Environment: real
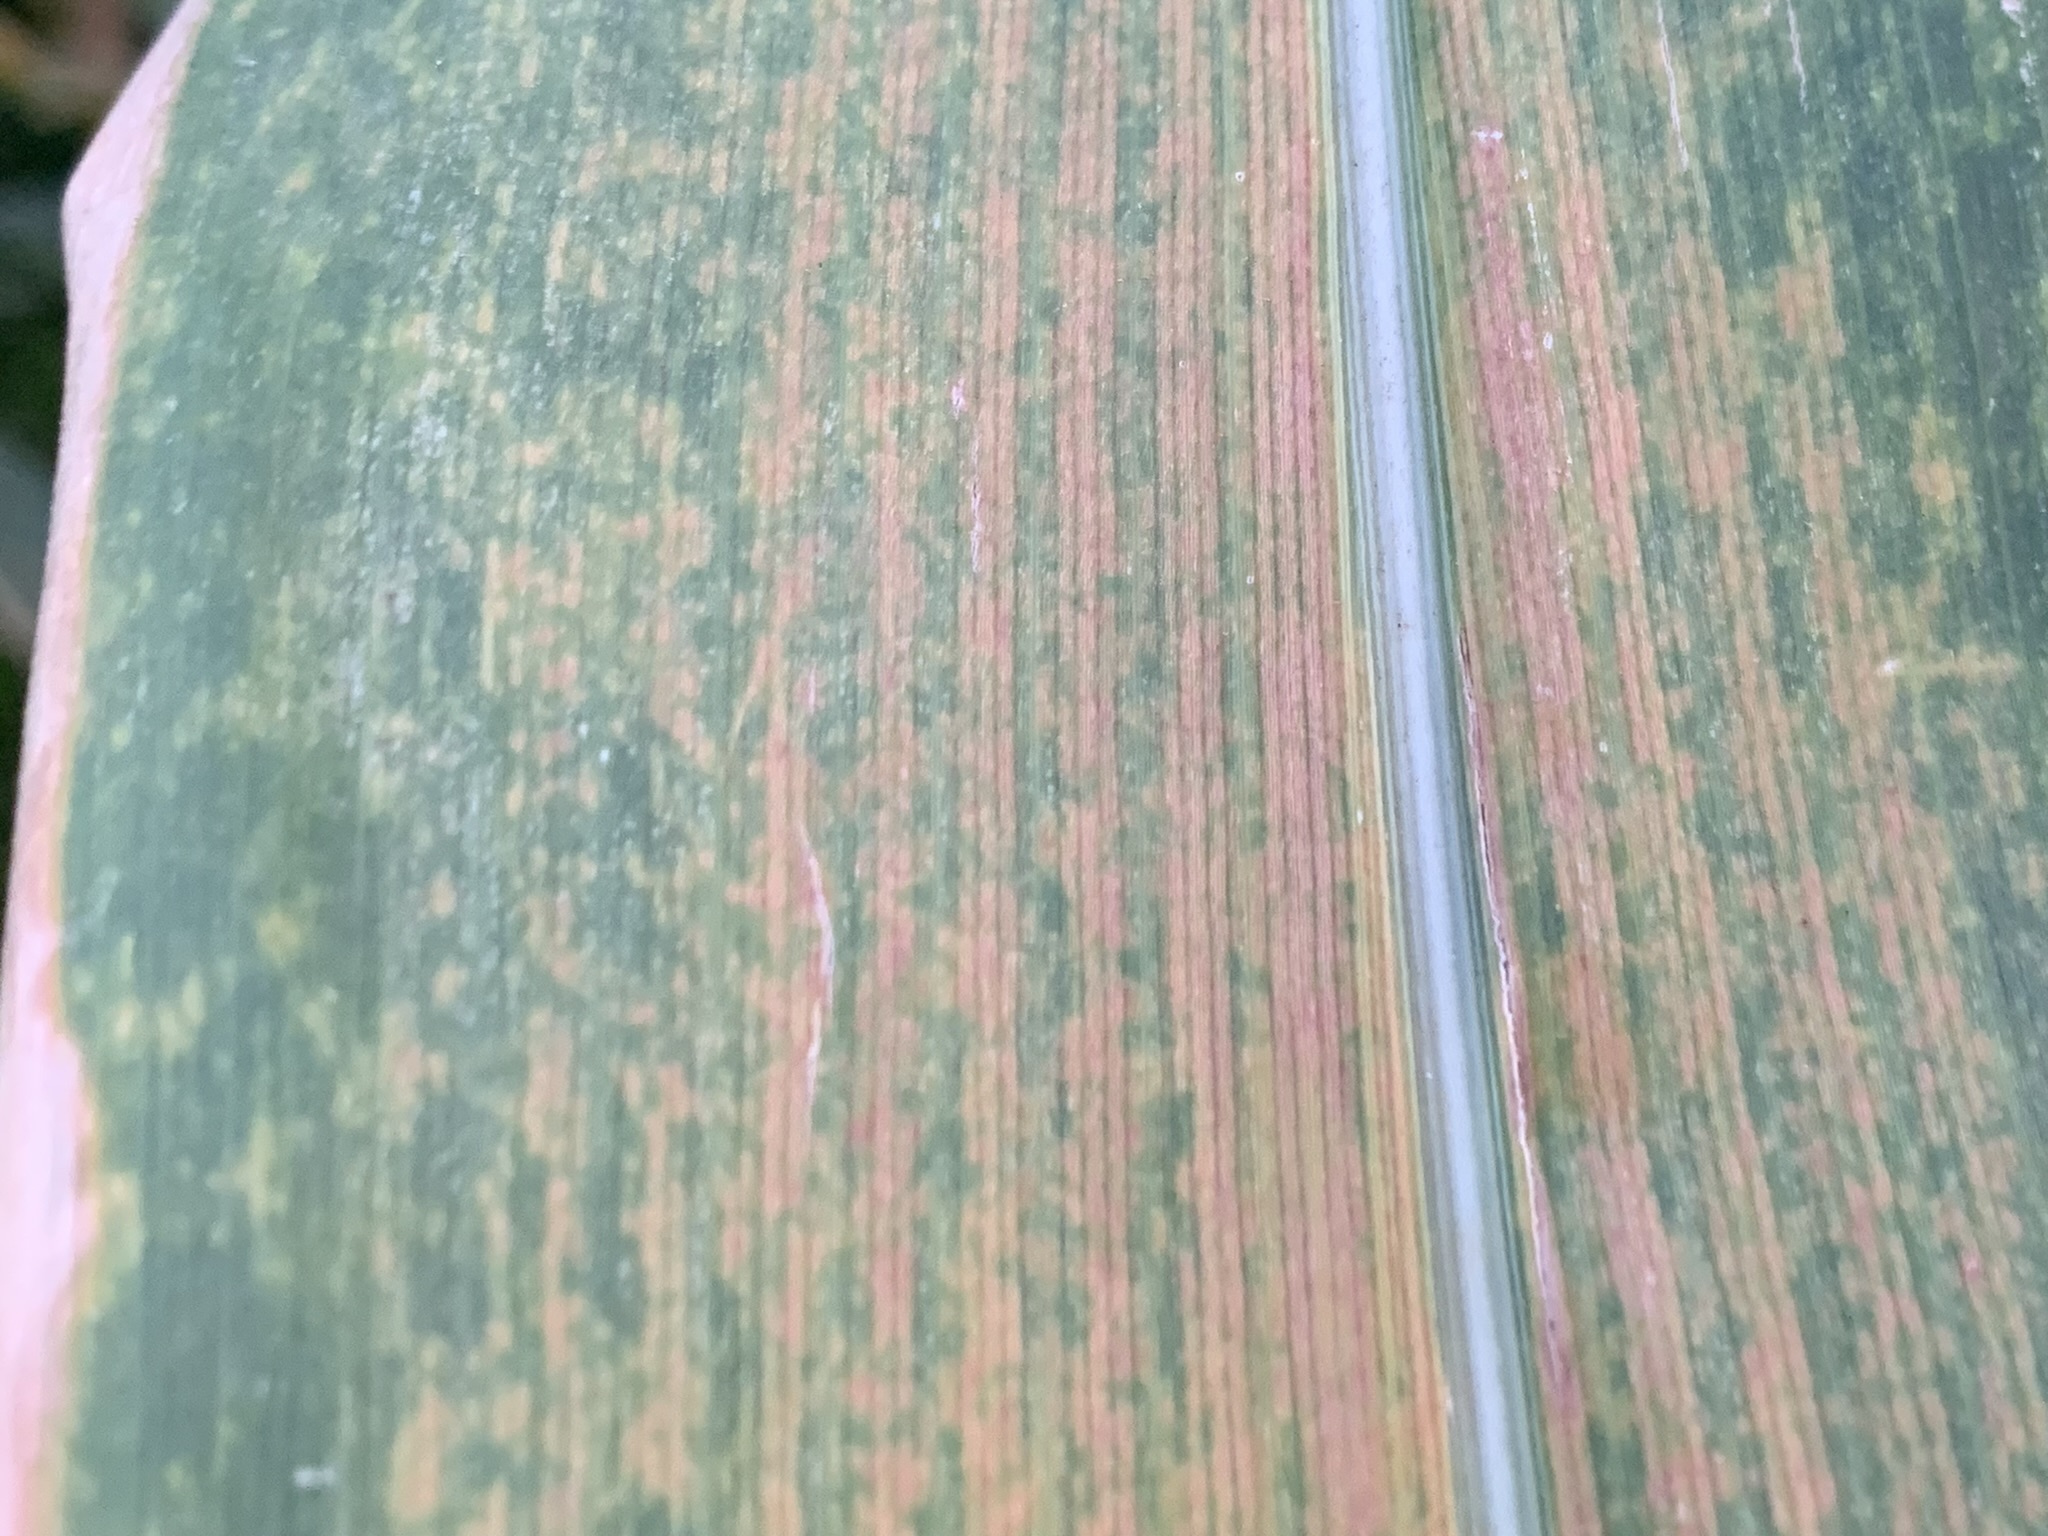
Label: lethal_necrosis